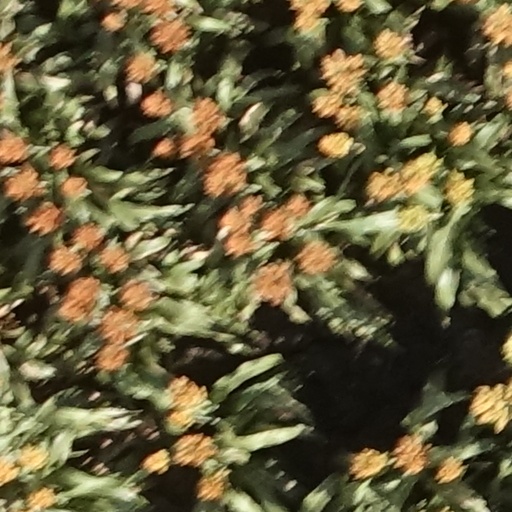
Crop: sorghum